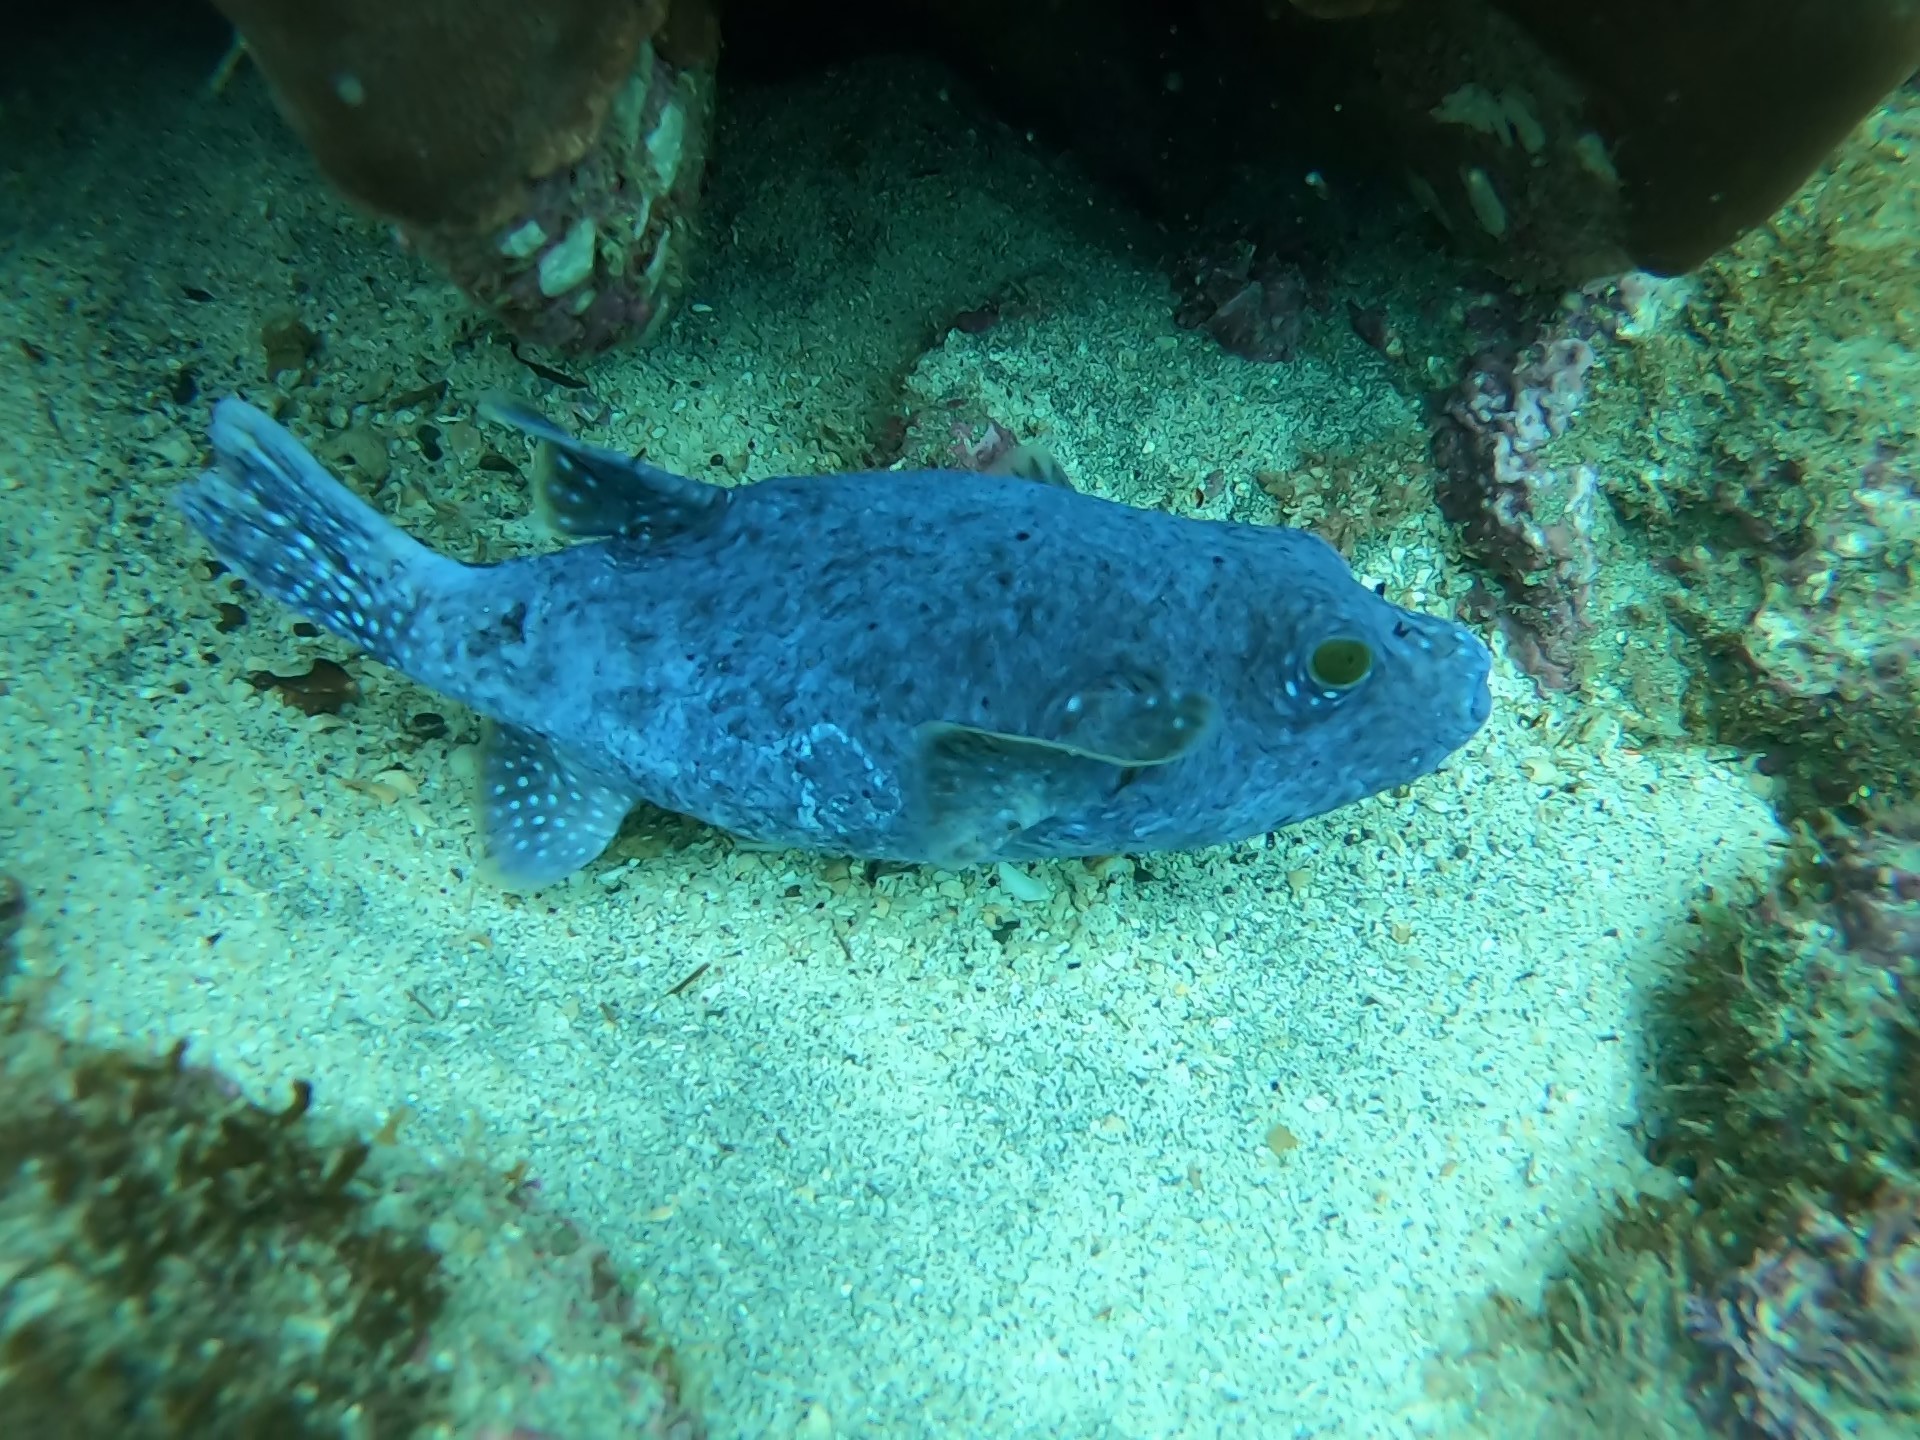
Arothron meleagris (Guineafowl Puffer)